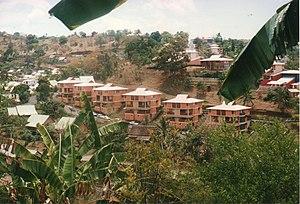
Mamoudzou est une commune française située dans le département de Mayotte. La commune accueille le siège du conseil départemental et la préfecture de Mayotte. Mamoudzou concentre aussi les principales activités commerciales et artisanales de Mayotte.